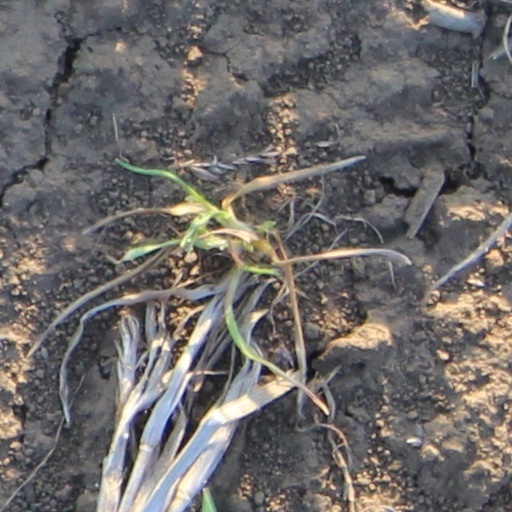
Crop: wheat